Russell Martin (footballer)

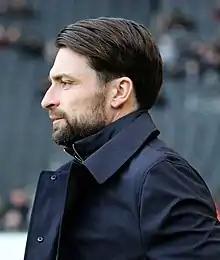
Martin in 2019

Russell Kenneth Alexander Martin (born 4 January 1986) is a professional football manager and former player who currently manages Scottish Premiership club Rangers. Born in England, he represented Scotland at international level.